Benefit dependency network

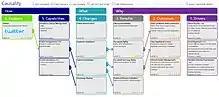
Shows a network of cause and effect; in response to drivers, to work towards desired outcomes, enablers and capabilities support various beneficial changes.

A benefit dependency network (BDN) is a strategic management tool that visually maps cause-effect relationships between organizational enablers and their resulting business benefits. This structured diagram organizes interdependencies into three primary categories: capabilities (enablers), changes (business and organizational transformations), and benefits (measurable outcomes).